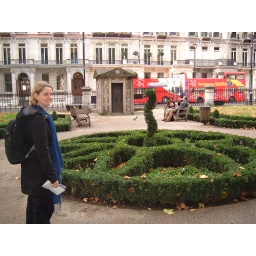
My cousin Anisa next to this gorgeous topiary... double-decker buses in the back ground - we're in London!